Rinaldone culture

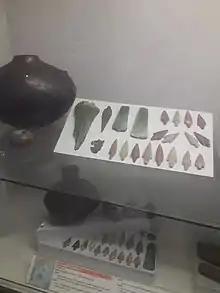
Rinaldone material culture objects

Until the 1990s, there was almost no clear carbon-14 dating attributable to this culture. The situation has since evolved, in particular thanks to the numerous dates carried out on the burials of the Selvicciola necropolis in the north of Lazio. This culture begins around 3700 BC and ends around 2100 BC. Its duration is therefore exceptionally long. It is still too early to propose internal subdivisions. The axes are distinguished by a different composition from other objects.